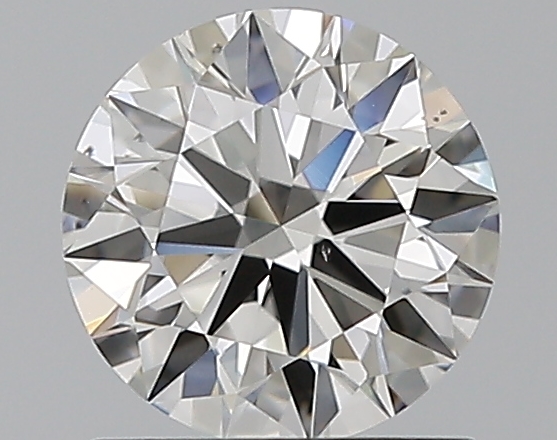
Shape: round
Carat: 0.9
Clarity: VS2
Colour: H
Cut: EX
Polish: EX
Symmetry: EX
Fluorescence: N
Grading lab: GIA
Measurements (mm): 6.17 x 6.2 x 3.78